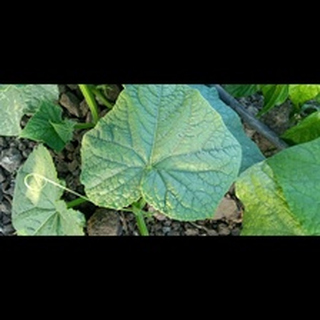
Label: healthy_cucumber